Academy for Mathematics, Science, and Engineering

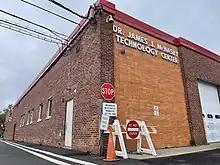
The Dr. James. J. McNasby Technology Building

Although the academy is a program in the Morris County Vocational School District (the main campus of which is in Denville), it is a satellite academy that is located on the campus of Morris Hills High School. Ever since its inception in 2000, the academy has been housed in the Dr. James J. McNasby Technology Center, a small, modern building on the Morris Hills campus separate from the primary building that provides facilities for automotive shop, computer aided design lab (including a 3D printer), and a graphics workshop (including large plotters and screen printers). Students enrolled in the academy attend classes in both buildings; the joint nature of the program allows students to enjoy normal interaction with Morris Hills' public high school students.